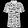
Label: Shirt